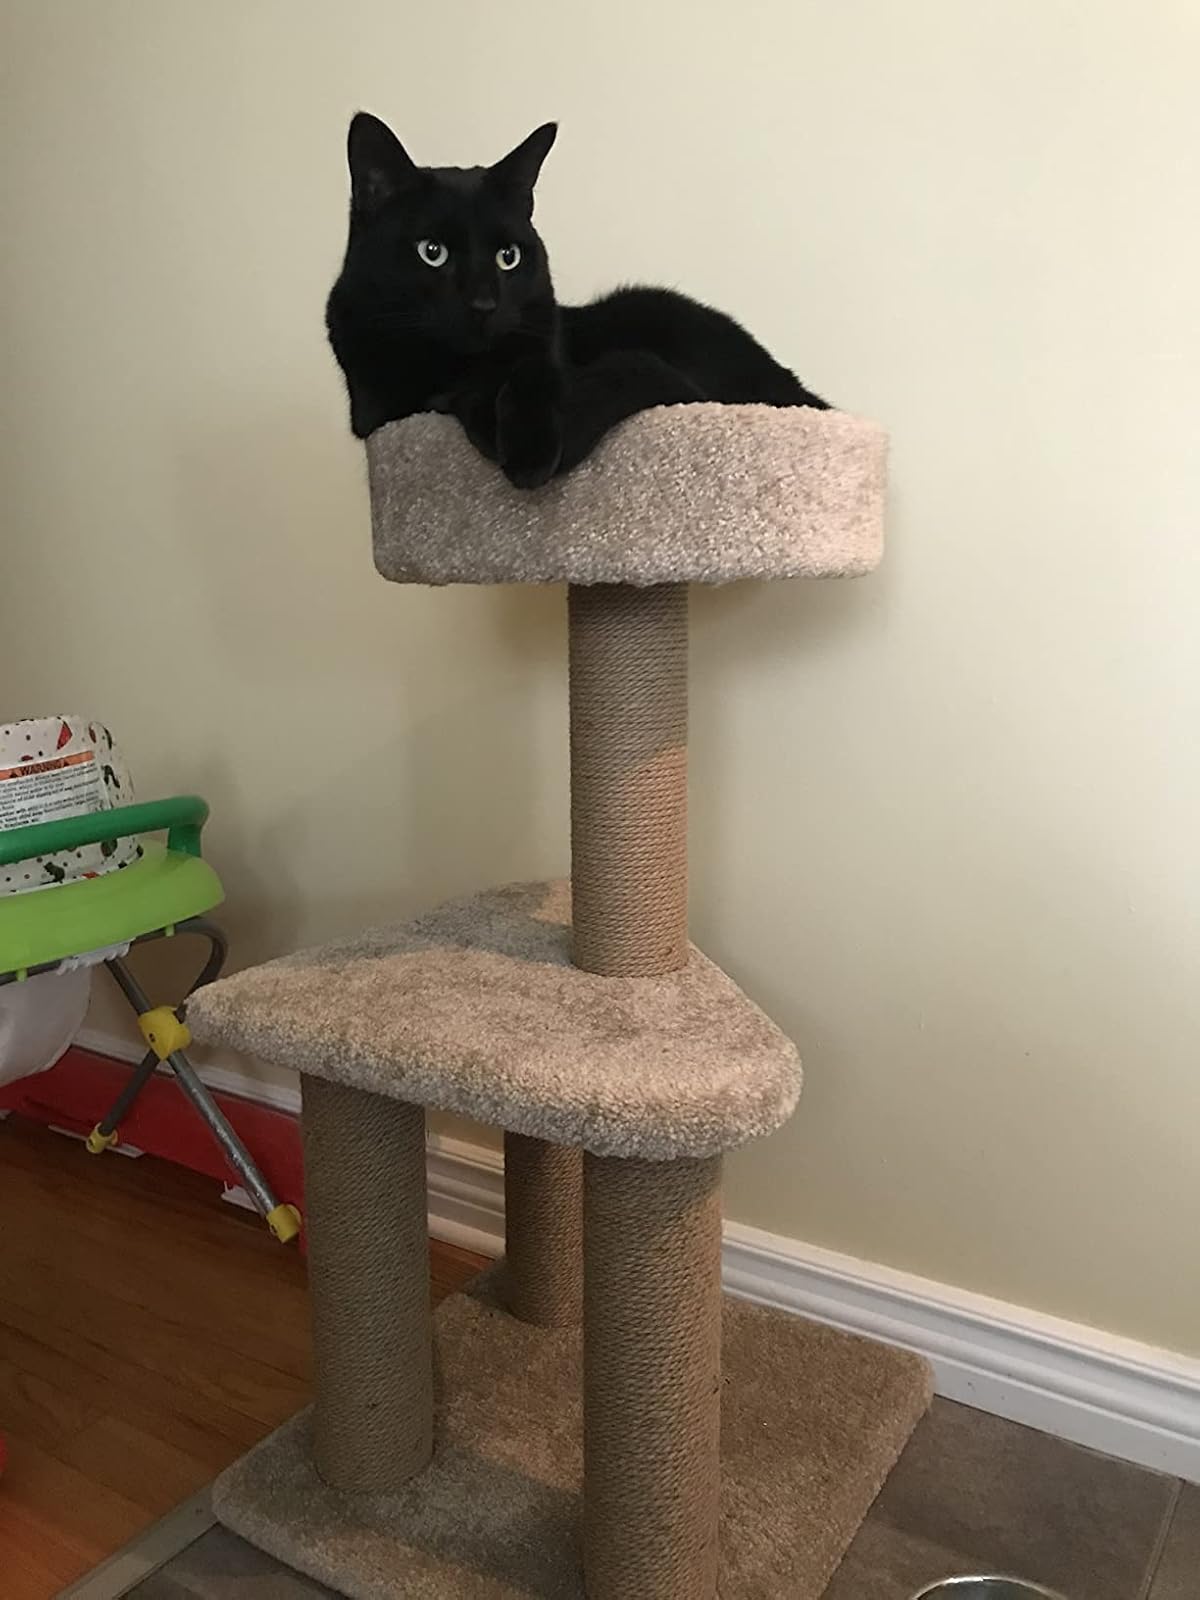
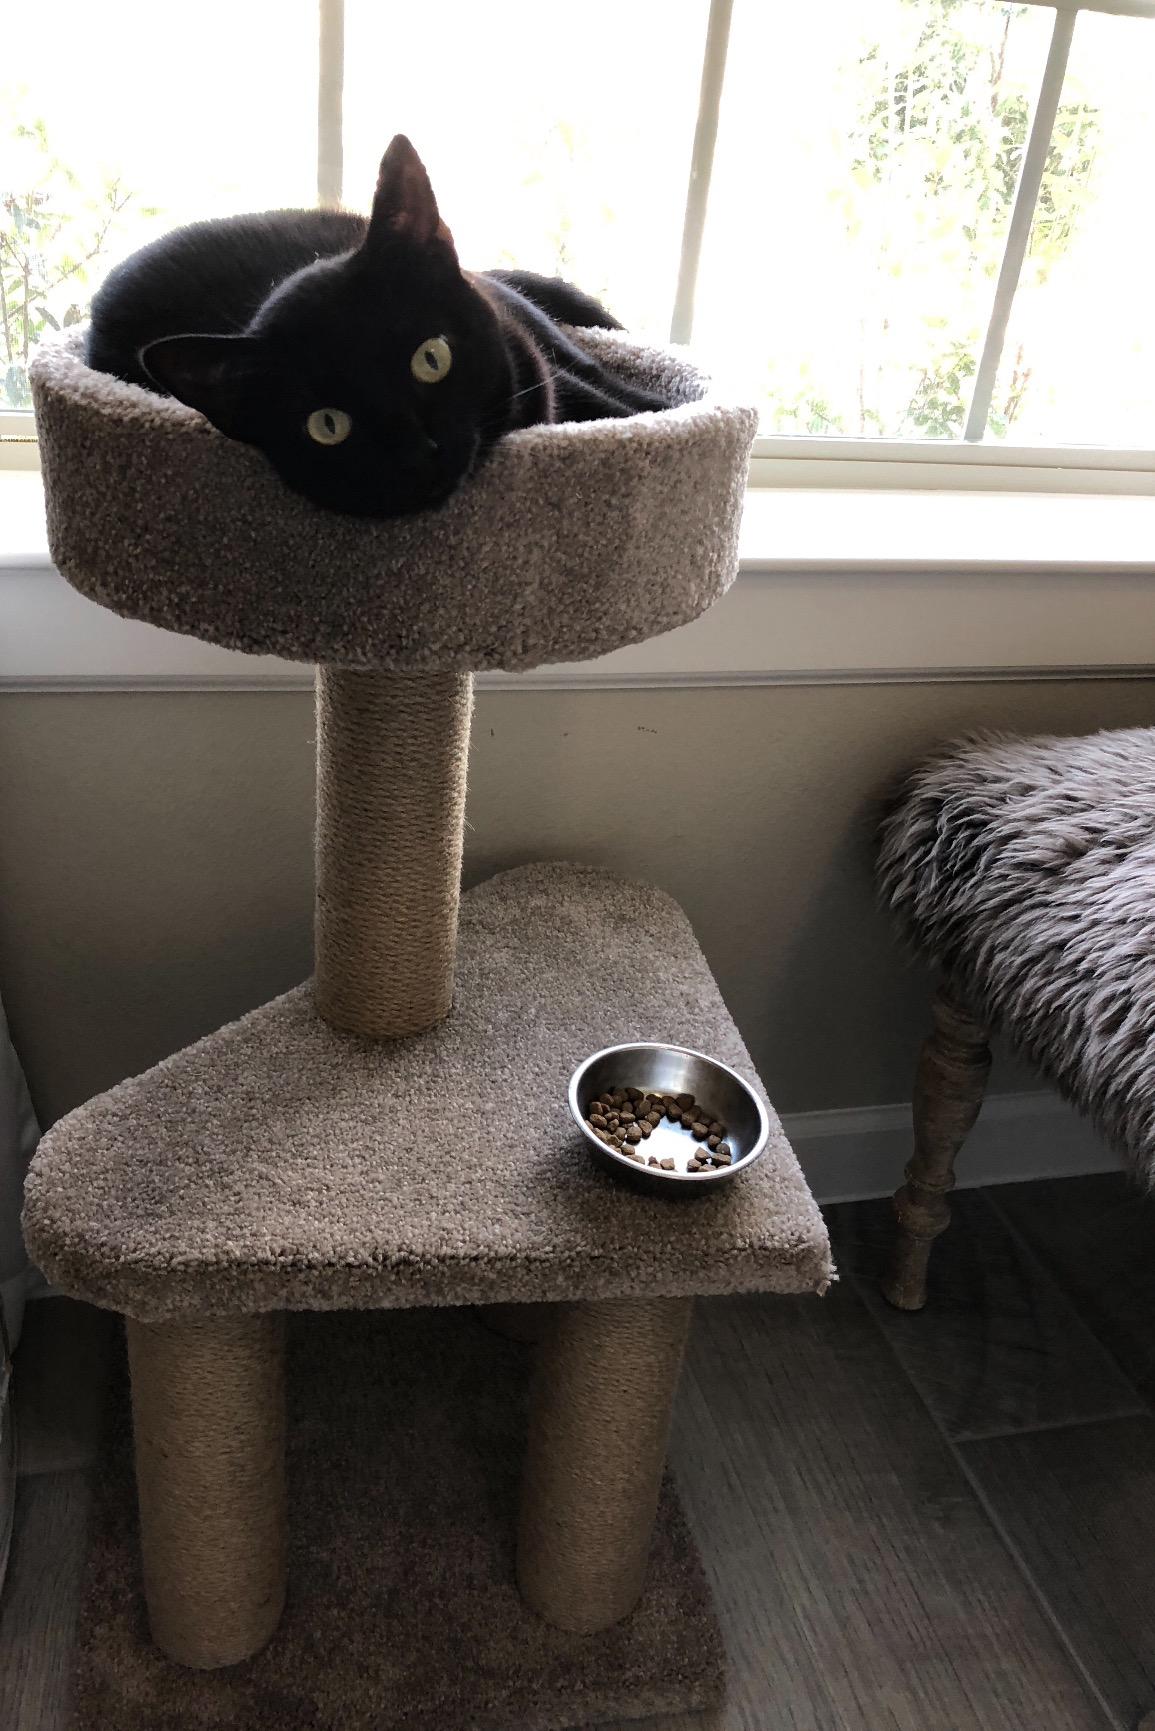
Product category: items_cat tree
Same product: yes